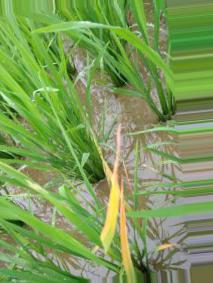
Nhãn: Tungro virus